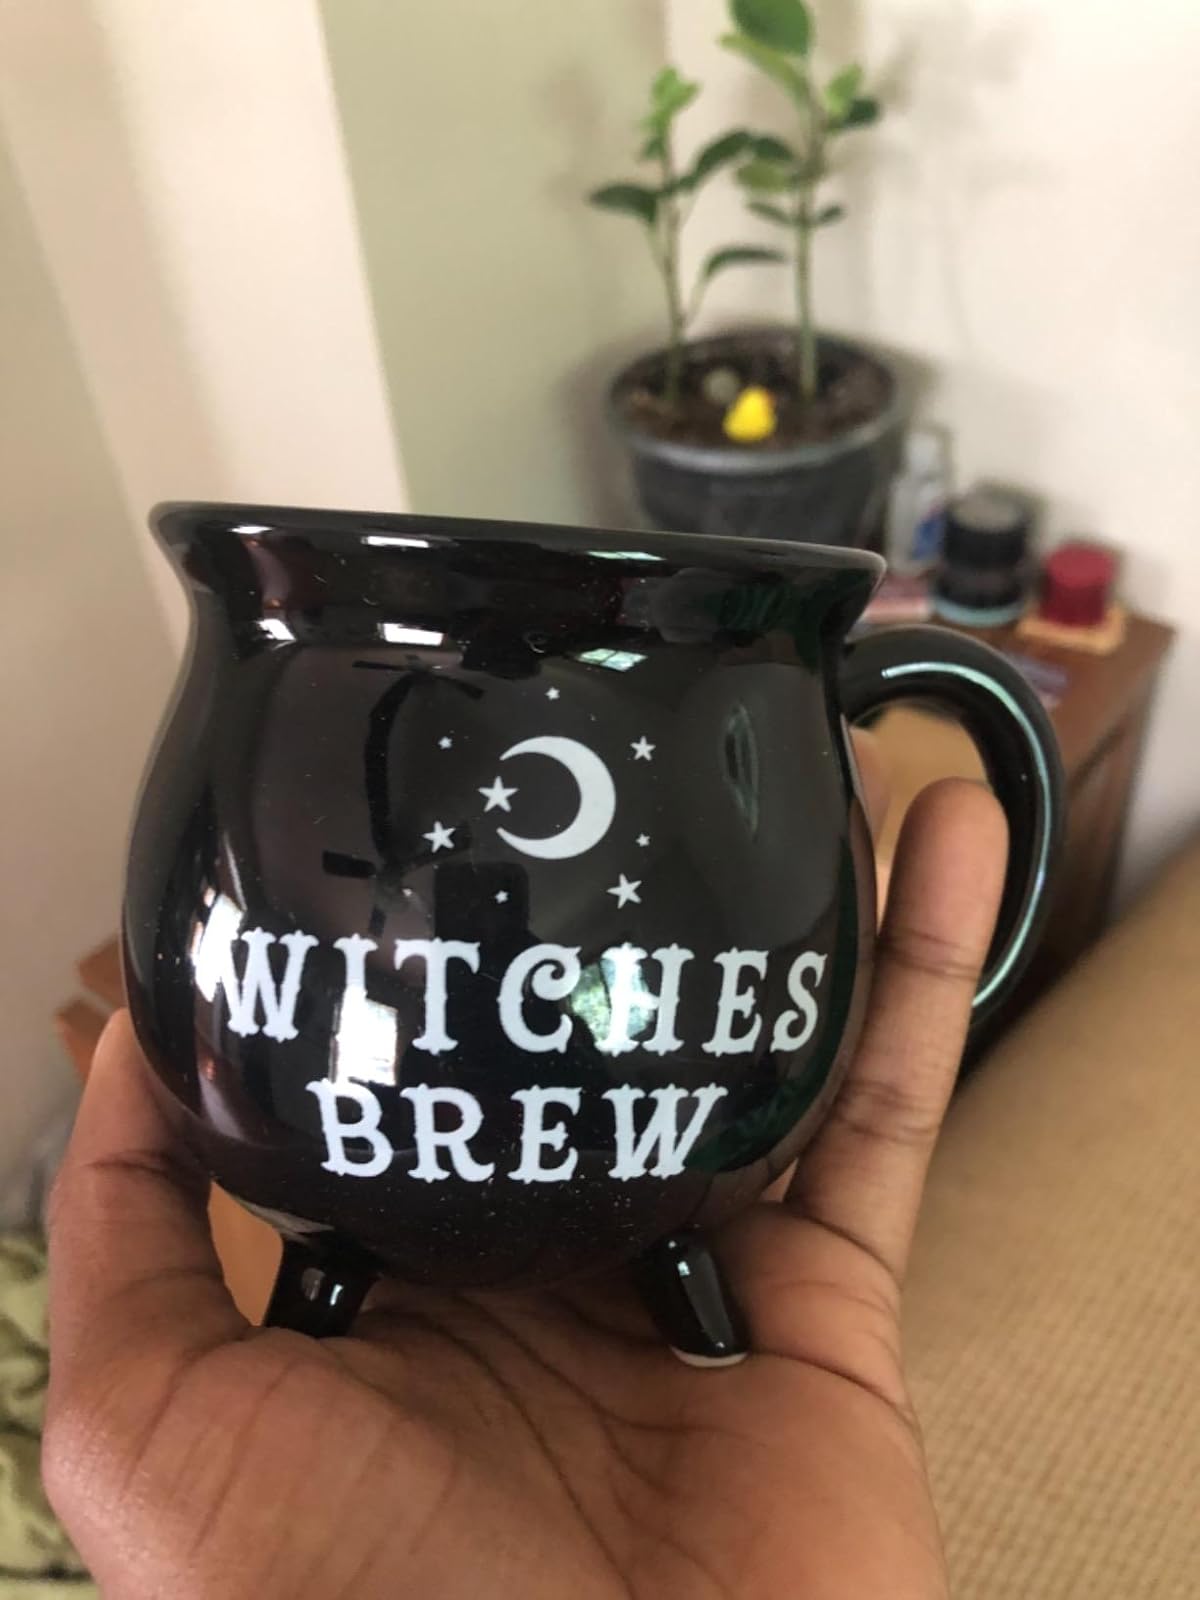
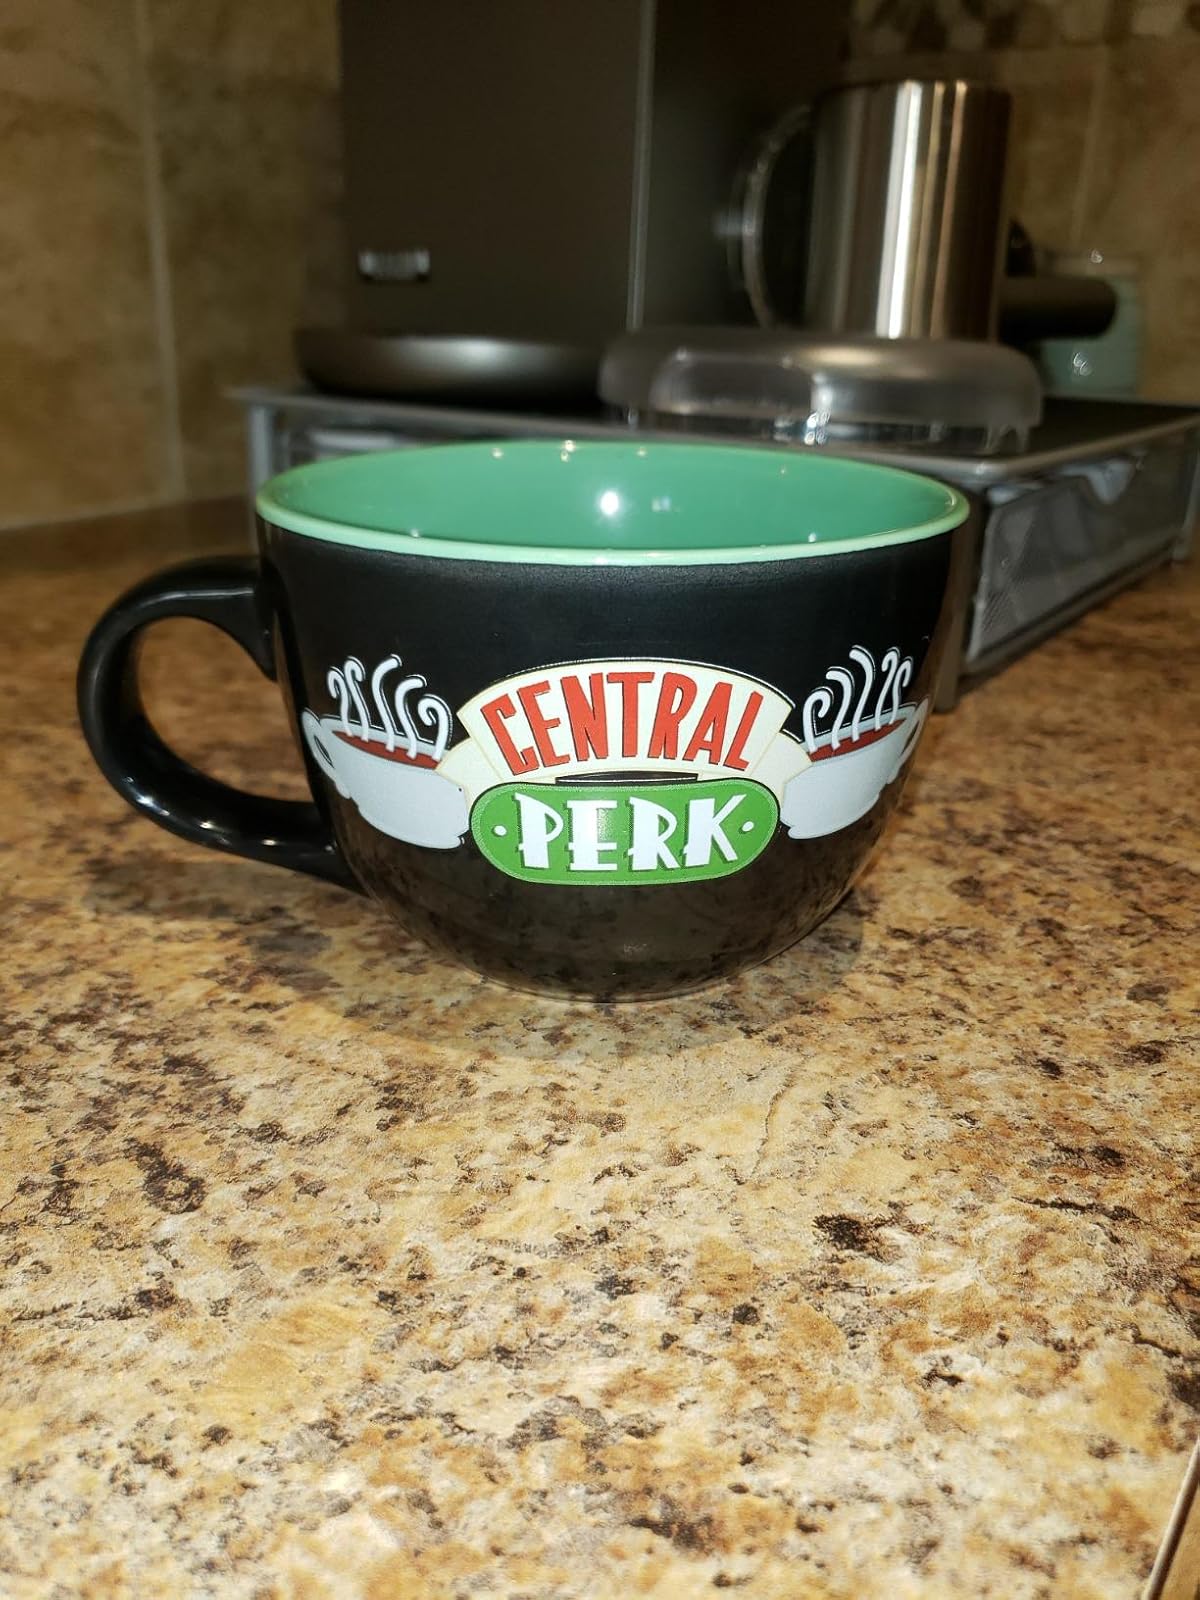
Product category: items_mug
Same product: no